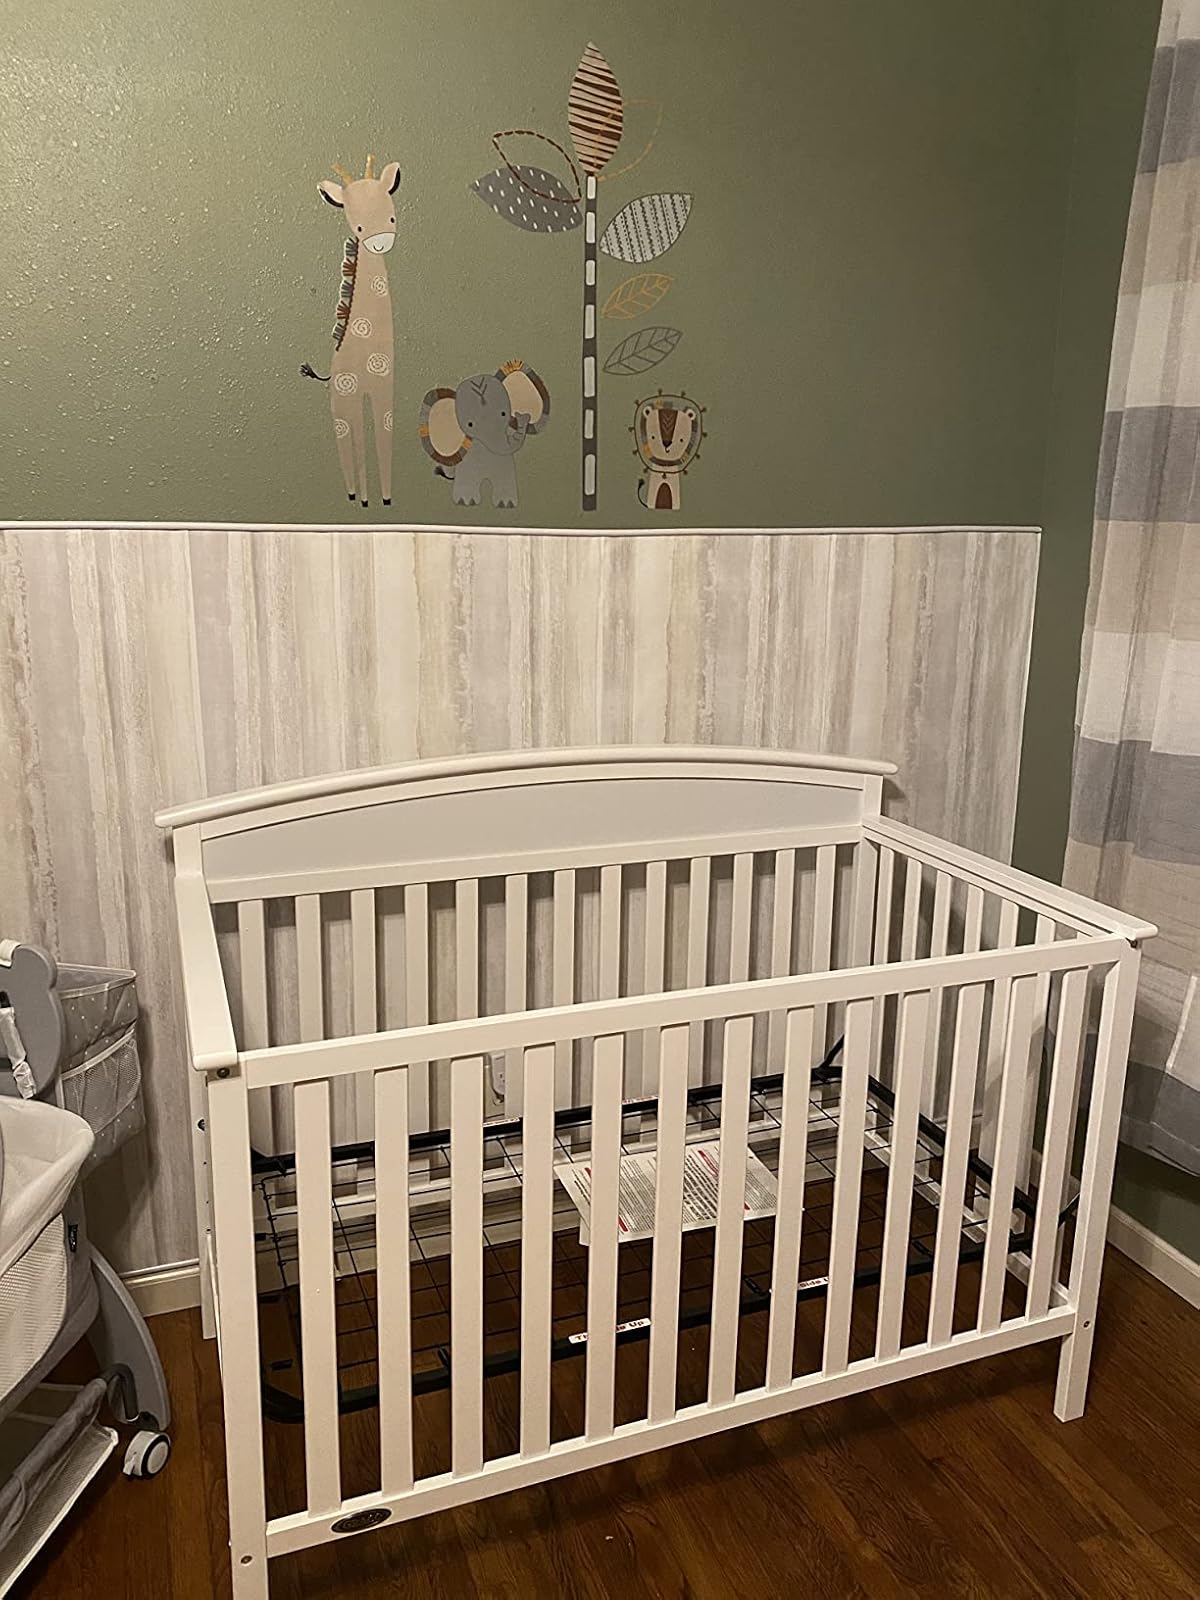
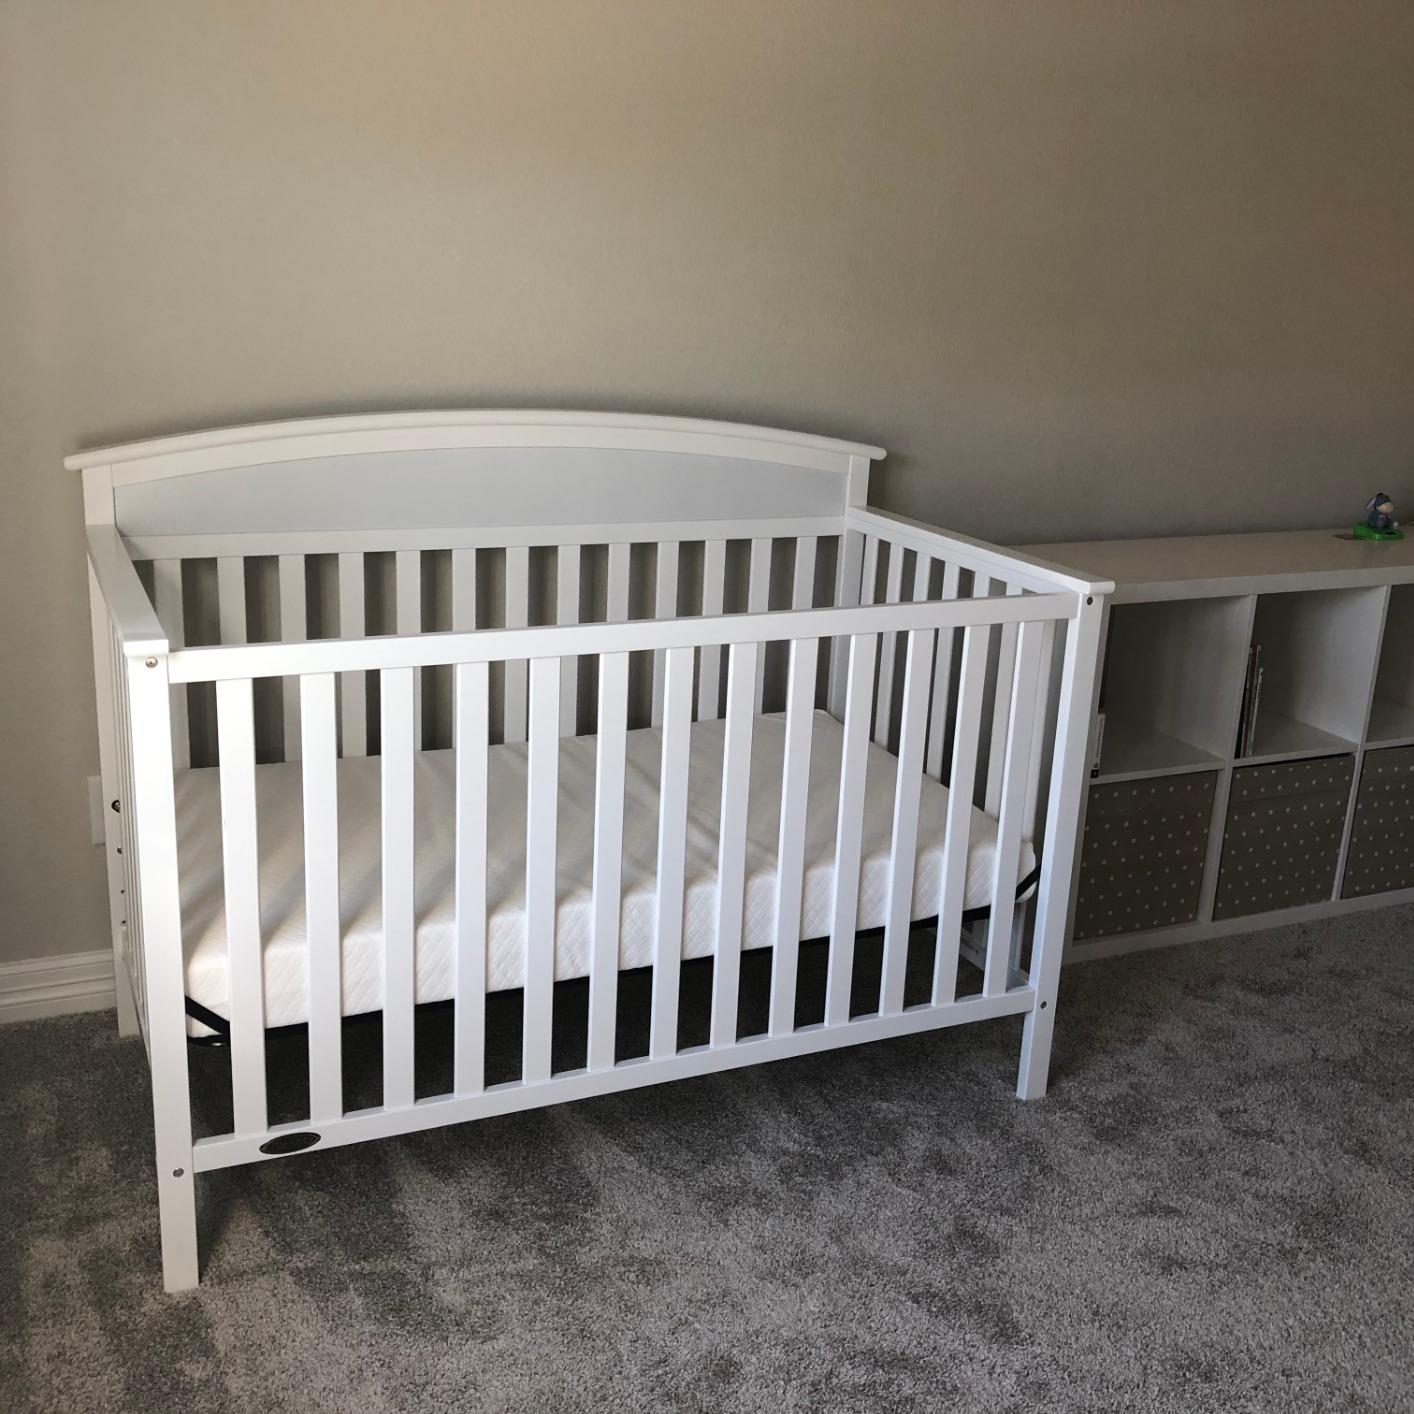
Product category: products_crib
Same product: yes